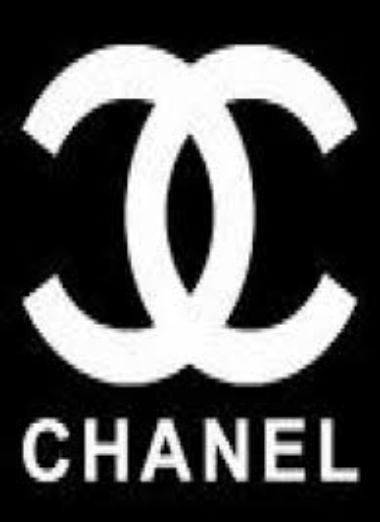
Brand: chanel
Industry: Clothes